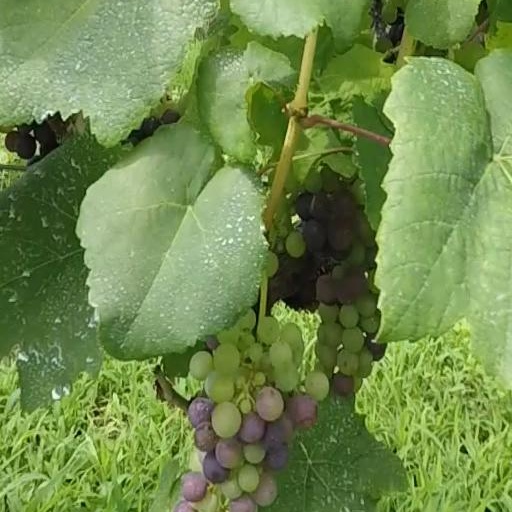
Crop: grape